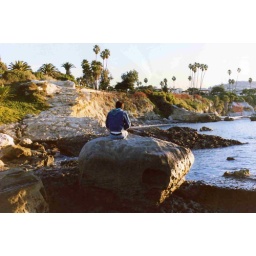
Eating a sandwich sitting on a rock after work in Laguna Beach CA.